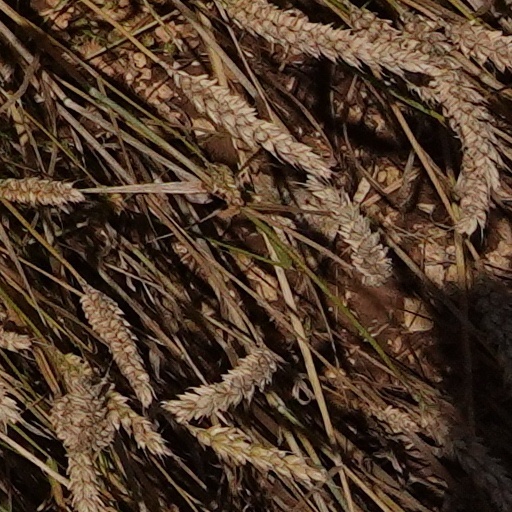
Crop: wheat